Eric Godoy

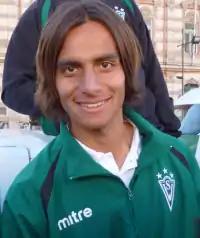
Photograph of Eric Godoy, Santiago Wanderers first team player. 2010

Eric Orlando Godoy Zepeda (born 26 March 1987) is a Chilean former footballer. He played defender.